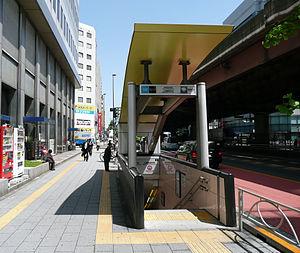
Naka-Okachimachi est une station du métro de Tokyo sur la ligne Hibiya dans l'arrondissement de Taitō à Tokyo. Elle est exploitée par le Tokyo Metro.